Dean Spade

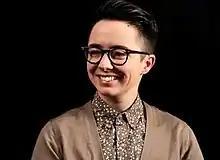
Spade in 2015

Dean Spade (born 1977) is an American lawyer, writer, trans activist, and associate professor of law at Seattle University School of Law.